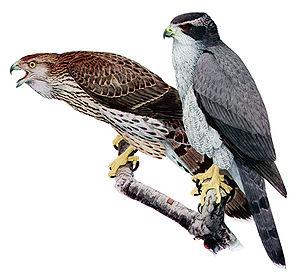
Béni Abbès est une commune de la wilaya de Béchar, située 250 km au sud-ouest de Béchar et à 1 200 km au sud-ouest d'Alger, depuis 2015 elle est le chef-lieu de la wilaya déléguée de Béni Abbès.
L'autour des palombes est une espèce de rapaces de taille moyenne de la famille des Accipitridae. C'est une espèce proche de l'épervier d'Europe.
Le genre Accipiter regroupe de nombreuses espèces de rapaces de la famille des Accipitridés nommées généralement autours ou éperviers.